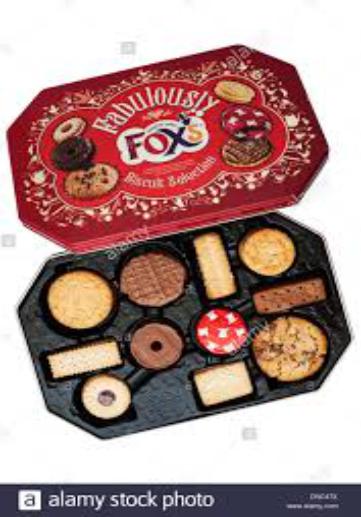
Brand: Fox's Biscuits
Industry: Food